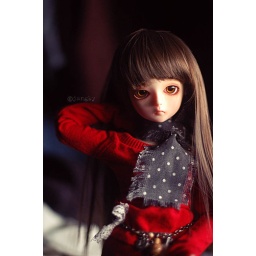
Beautiful girl in the house :)